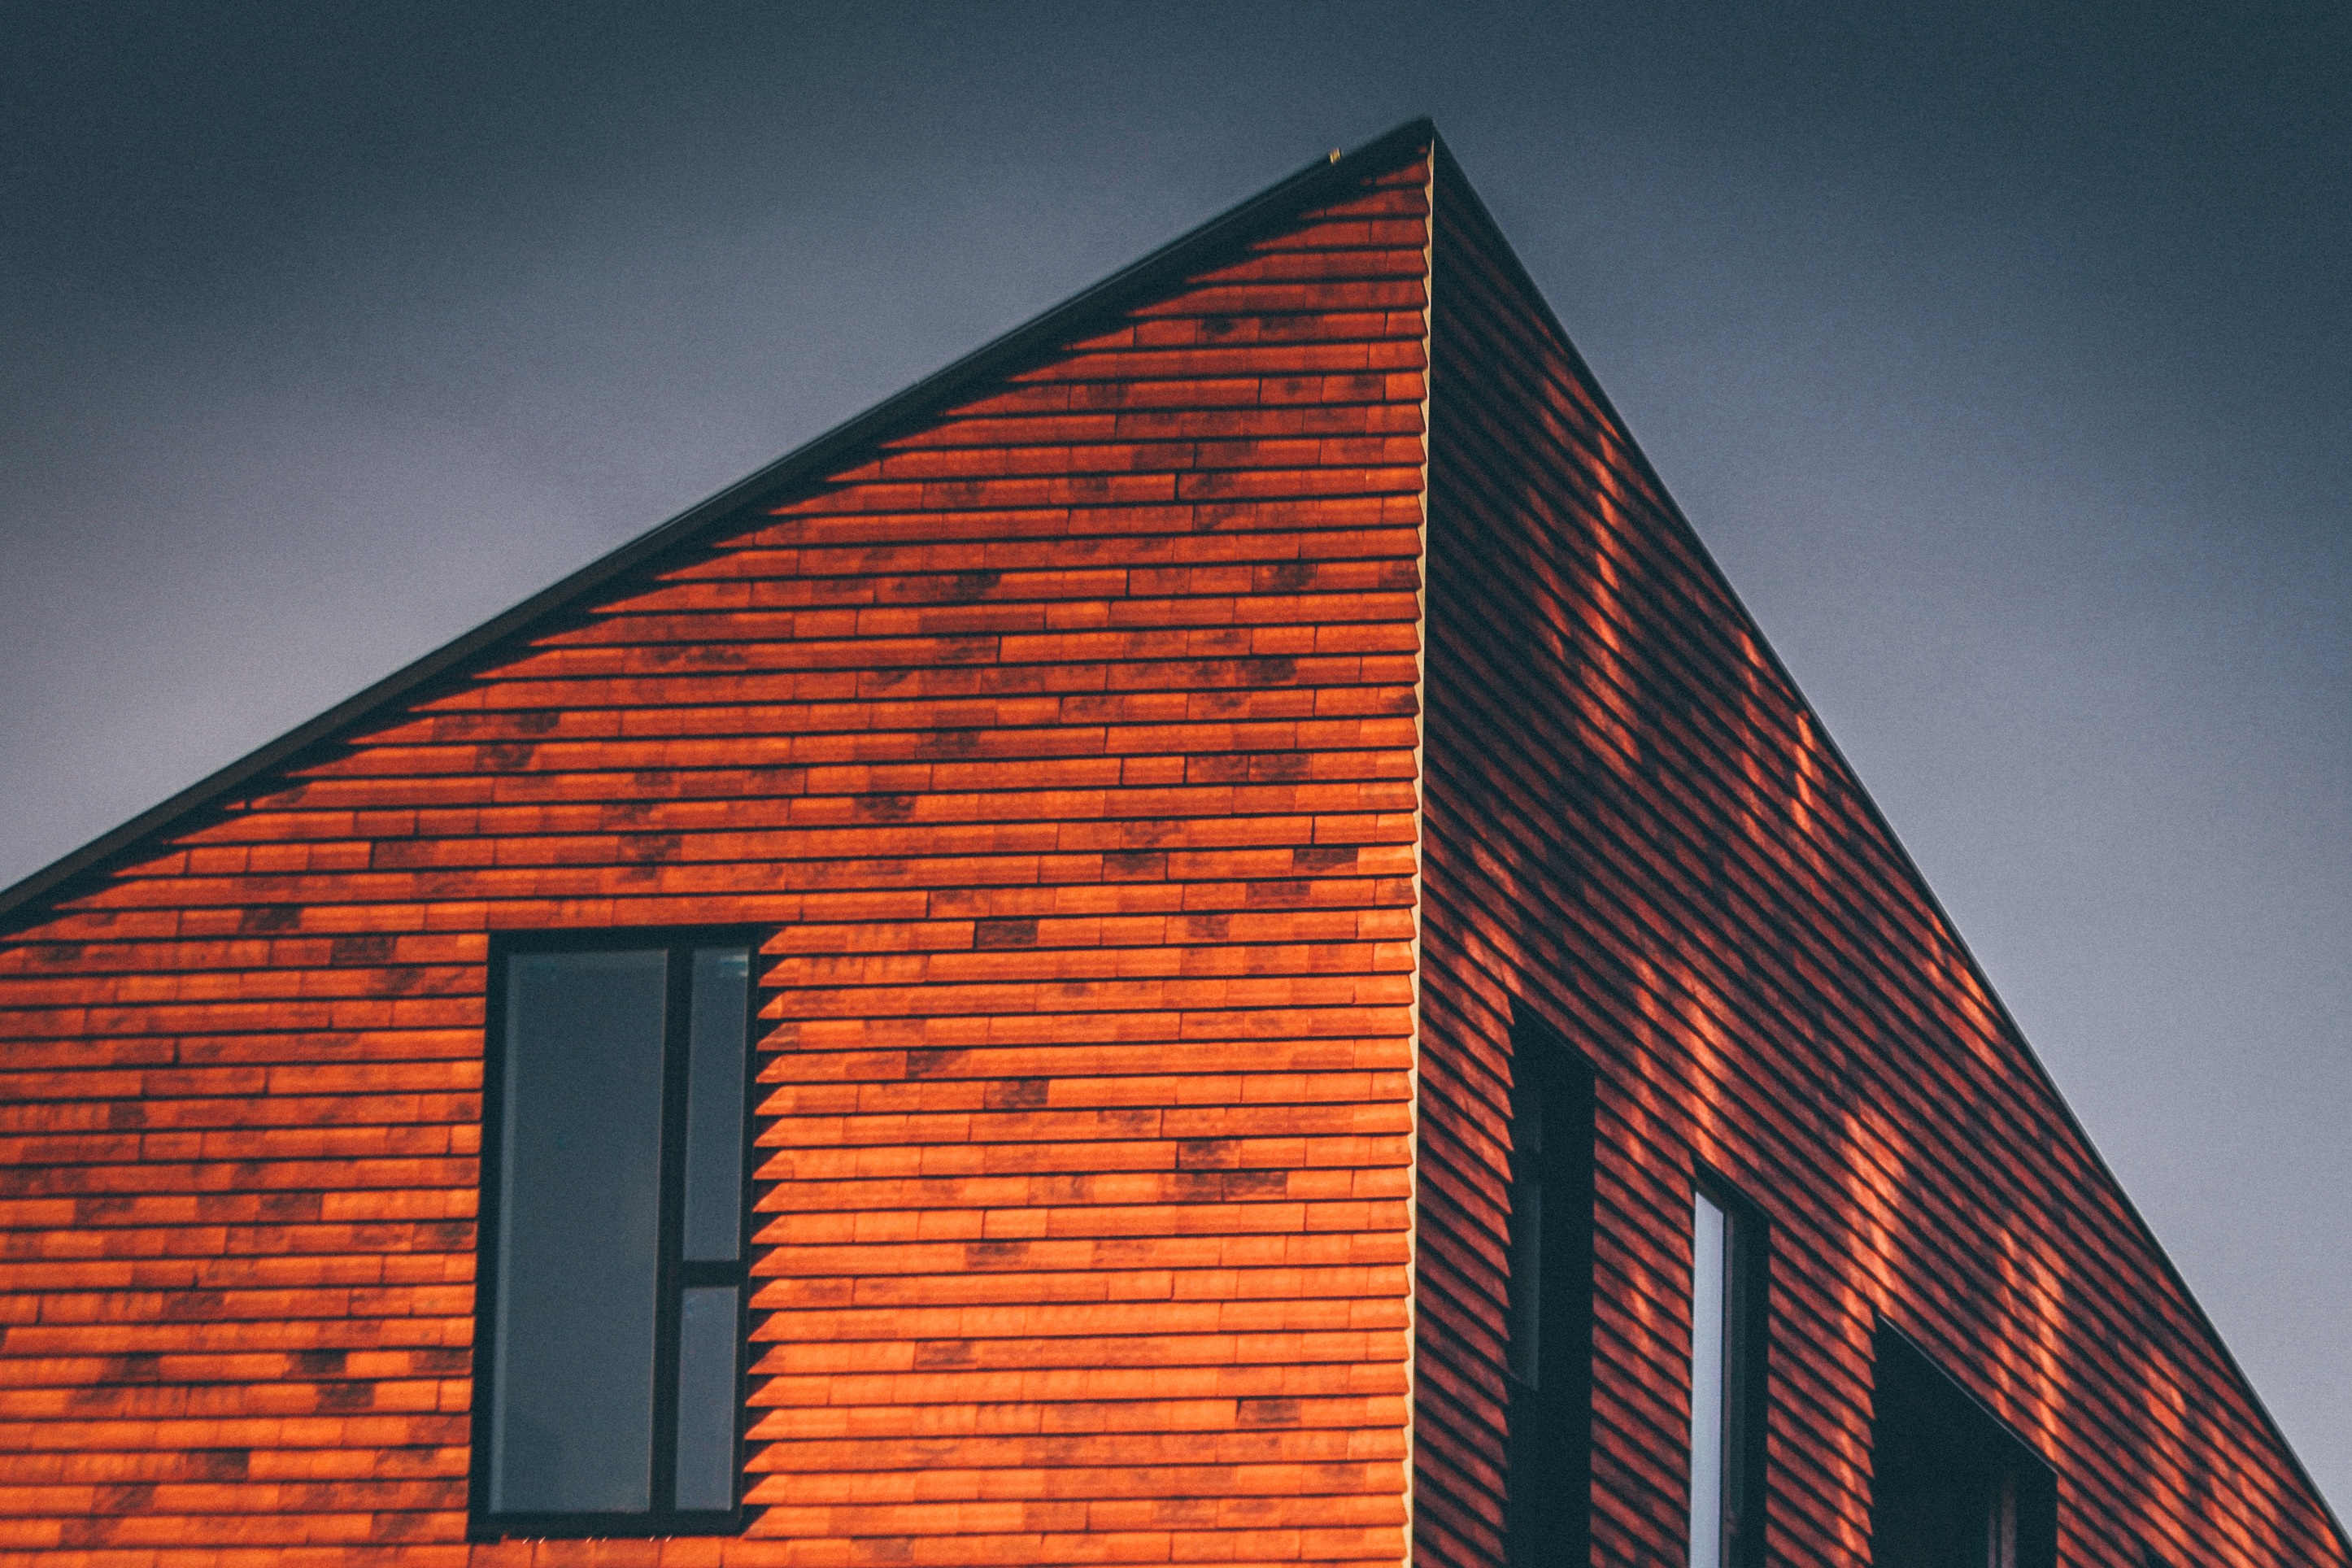
architecture, wood, house, monument, red, landmark, facade, brick, symmetry